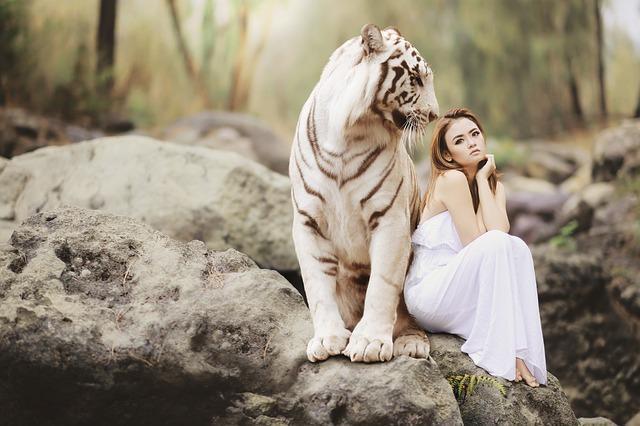
cat